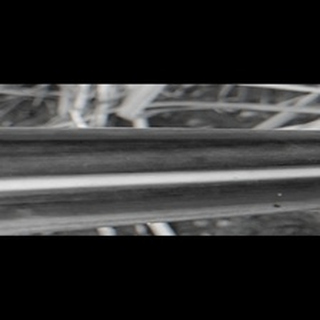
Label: sugarcane_yellow_leaf_disease